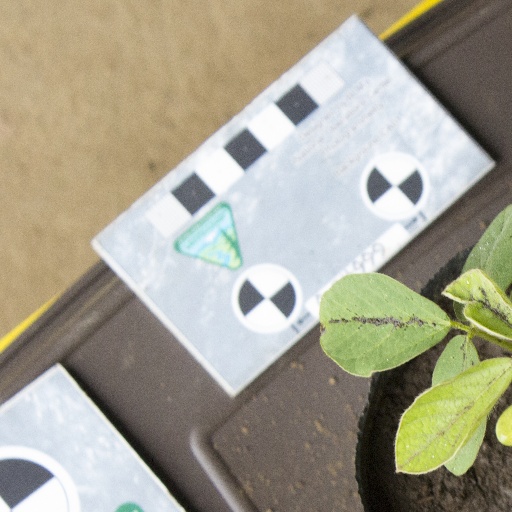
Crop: soybean